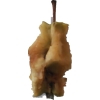
Label: apples